Economy of Ganja

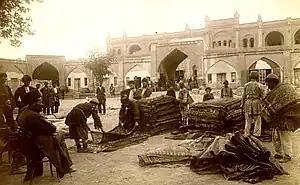
Carpet market in Ganja (XIXcentury)

The light industry of Ganja comprises cotton cloth, wool cloth, production of textile goods, carpet weaving enterprises which primarily relies on the processing of local raw material that comes from the other districts of Ganja-Gazakh economic region. Textile goods under name of Ganja silk are exported to Russia, Georgia, Turkey, and Tunisia.